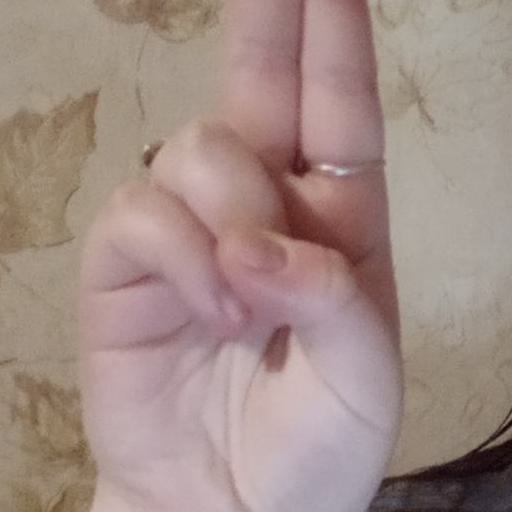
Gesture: two_up